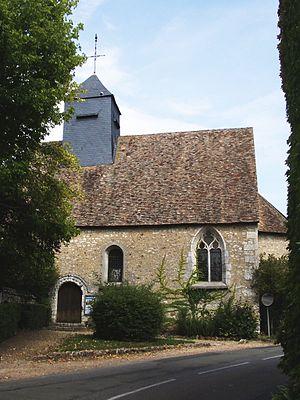
L'église Notre-Dame à La Chapelle-Réanville.
La Chapelle-Longueville est, depuis le 1ᵉʳ janvier 2017, une commune nouvelle française située dans le département de l'Eure en région Normandie.